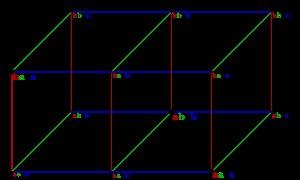
En informatique théorique, et notamment en algorithmique du texte, la chaîne la plus proche d'un ensemble de chaînes de caractères données est une chaîne à distance minimale des chaînes, selon la distance de Hamming. La recherche de la chaîne la plus proche est un problème algorithmique NP-difficile.